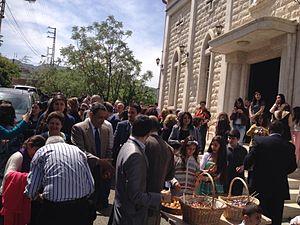
Après la messe de paques
Talet et Chattaha est un petit village chrétien maronite situé dans le nord du Liban, à Akkar. Sa nomenclature signifie la colline suivie d'un terrain étendu. Il est situé à 130 km de Beyrouth.